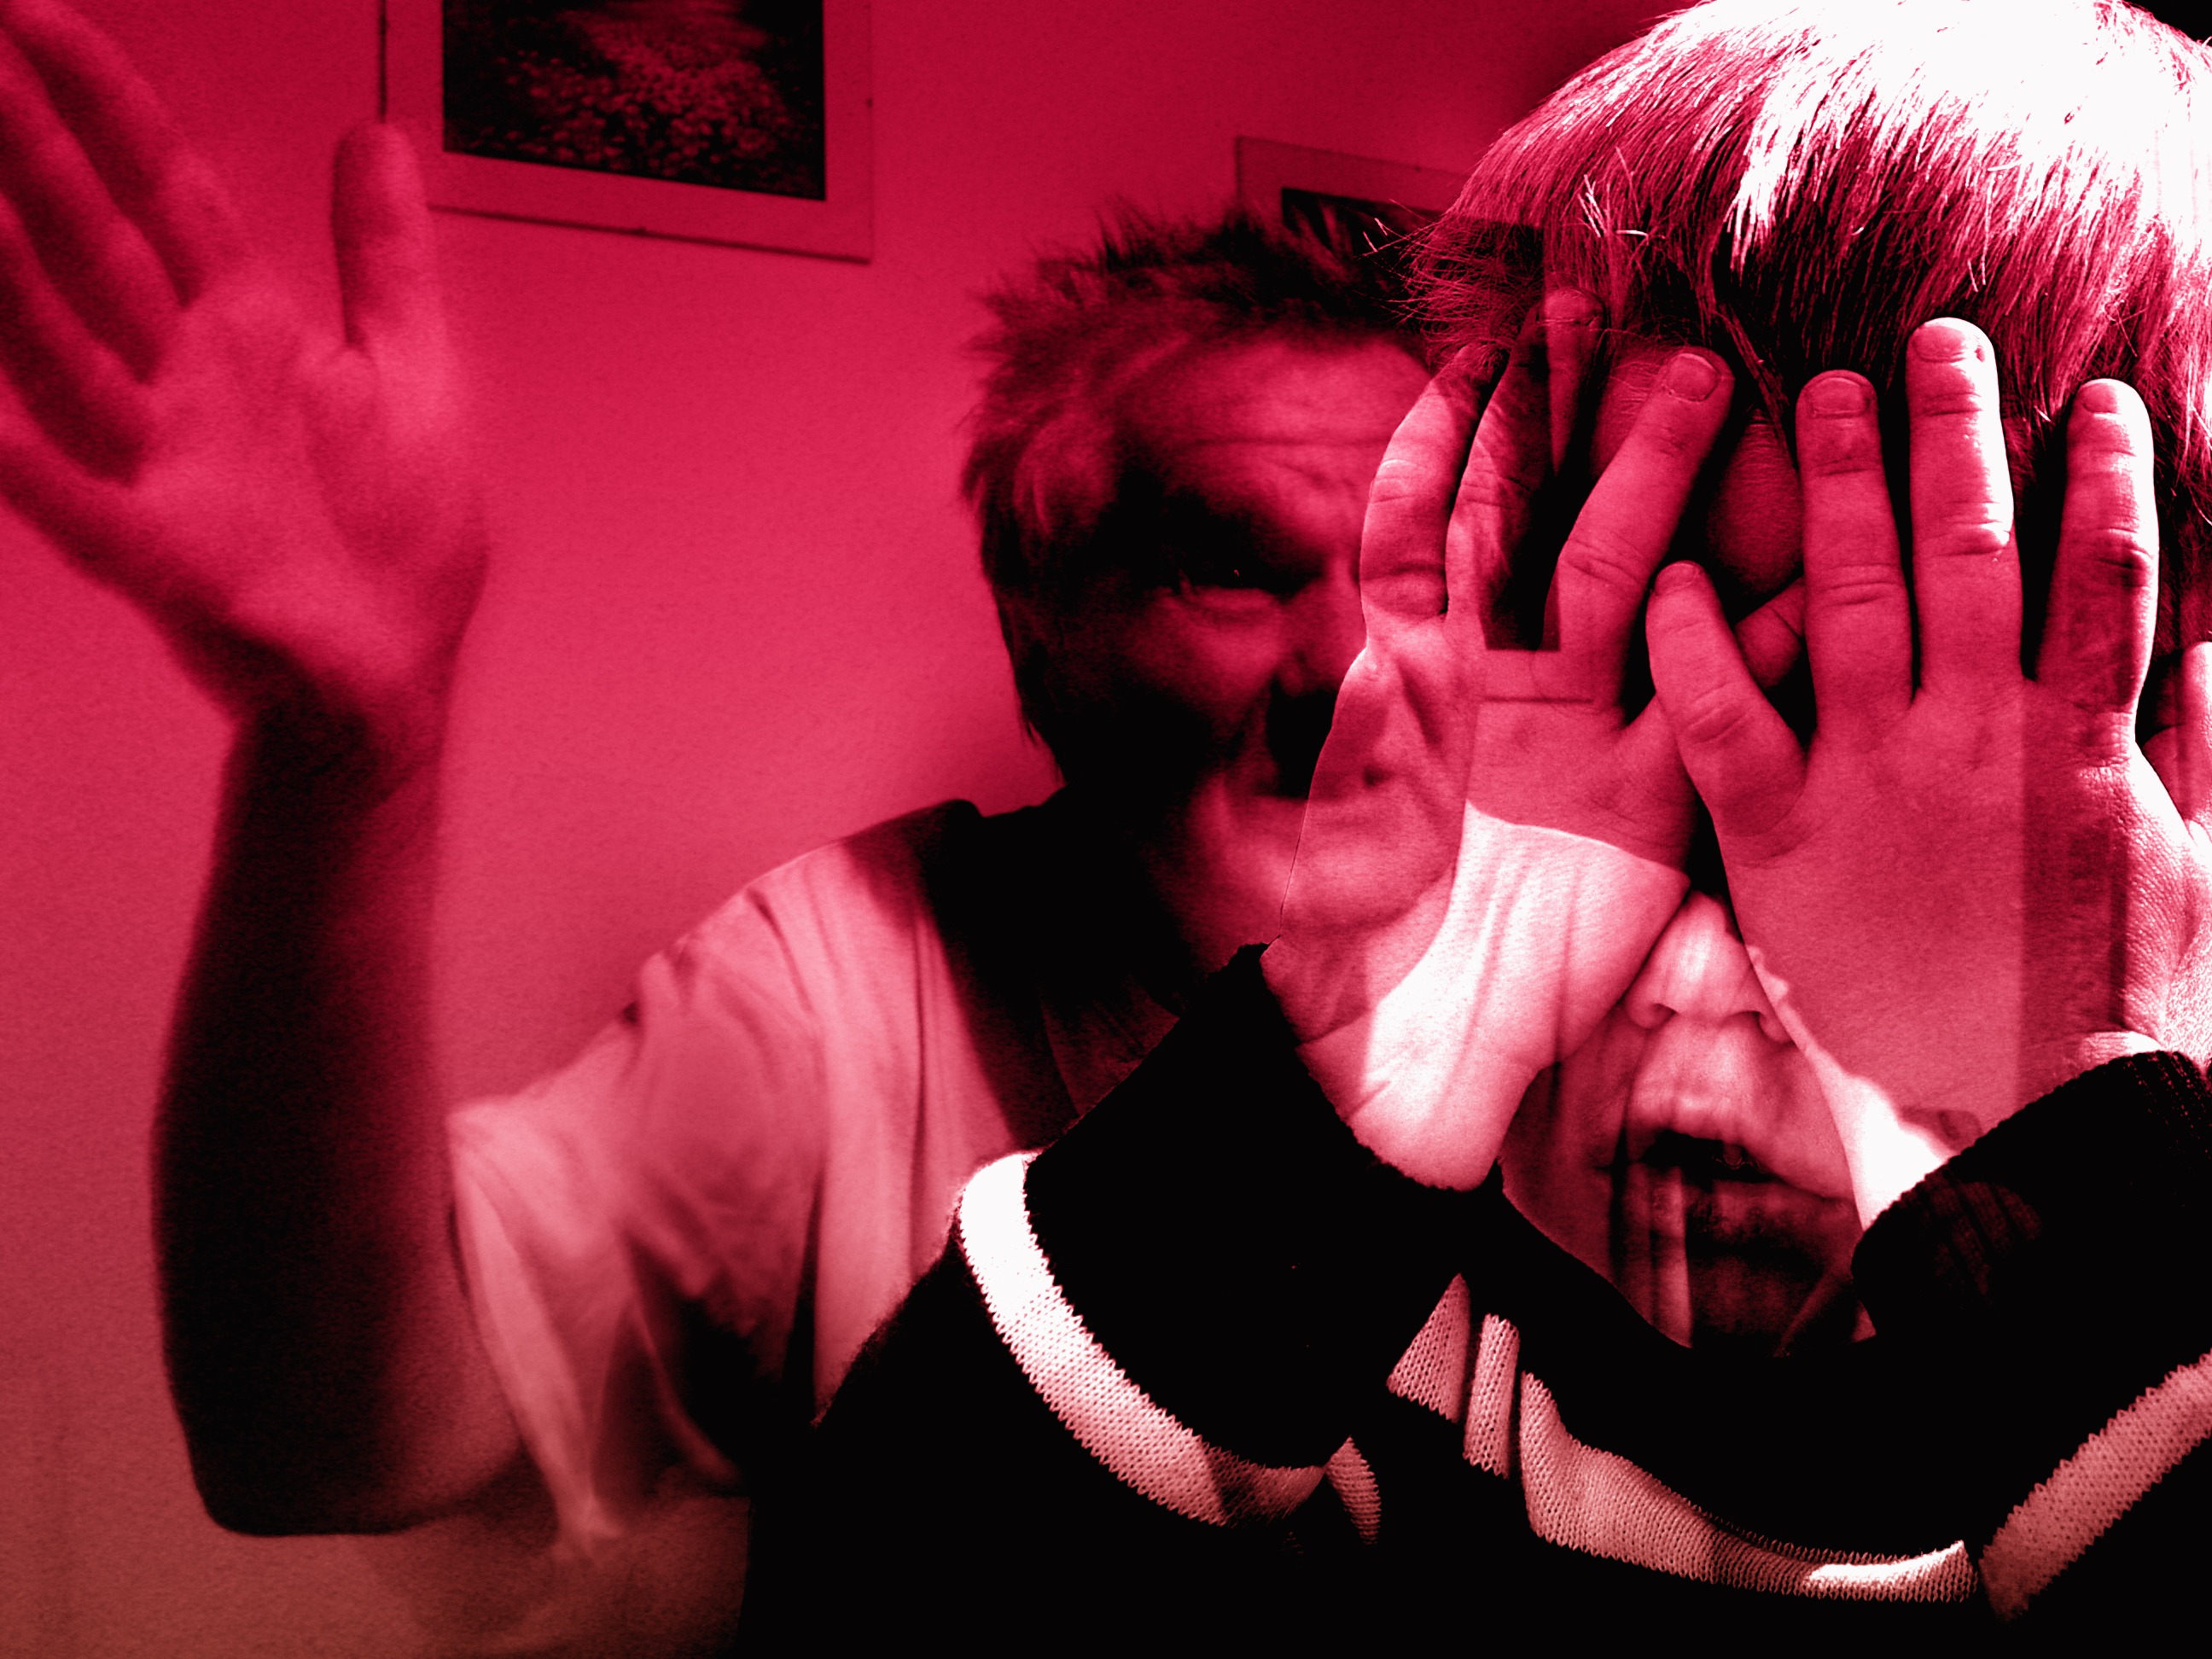
hand, man, photography, love, finger, red, color, father, child, black, education, fear, cheek, singing, brutal, terror, emotion, beat, domesticated, interaction, repression, reprint, violent, dependency, forced, suppression, nanny, slap in the face